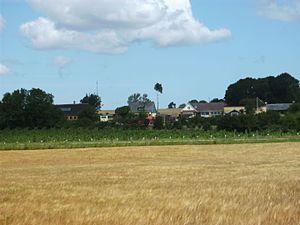
La viticulture au Danemark est la plus récente d'Europe puisqu'elle date de l'an 2000. Elle doit son existence au réchauffement climatique et à la légalisation de sa production de vin en 1999, lorsque l'Union européenne a donné au Danemark son feu vert pour cultiver 99 hectares de vigne.